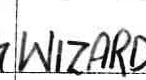
Label: Wizards